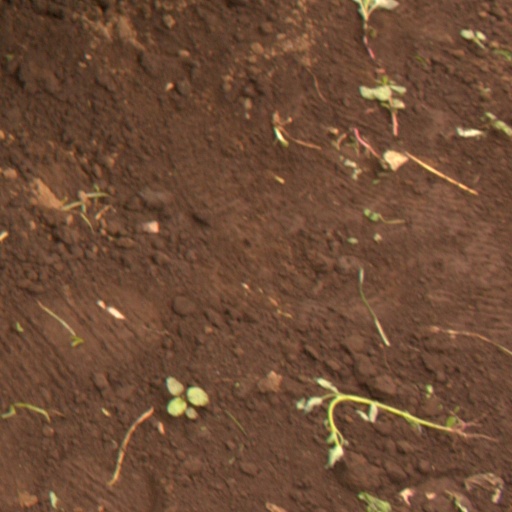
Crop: soybean